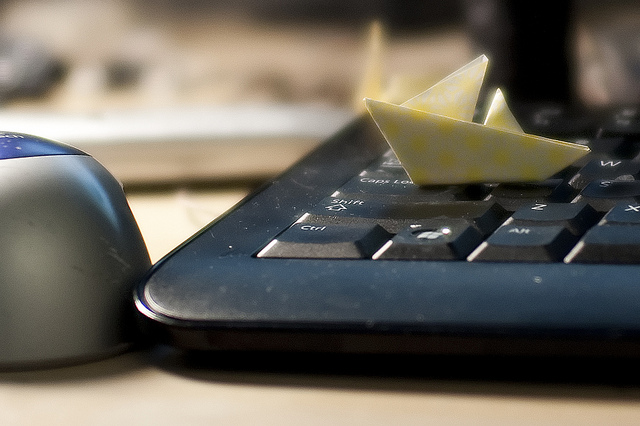
There is a little paper boat on a keyboard.